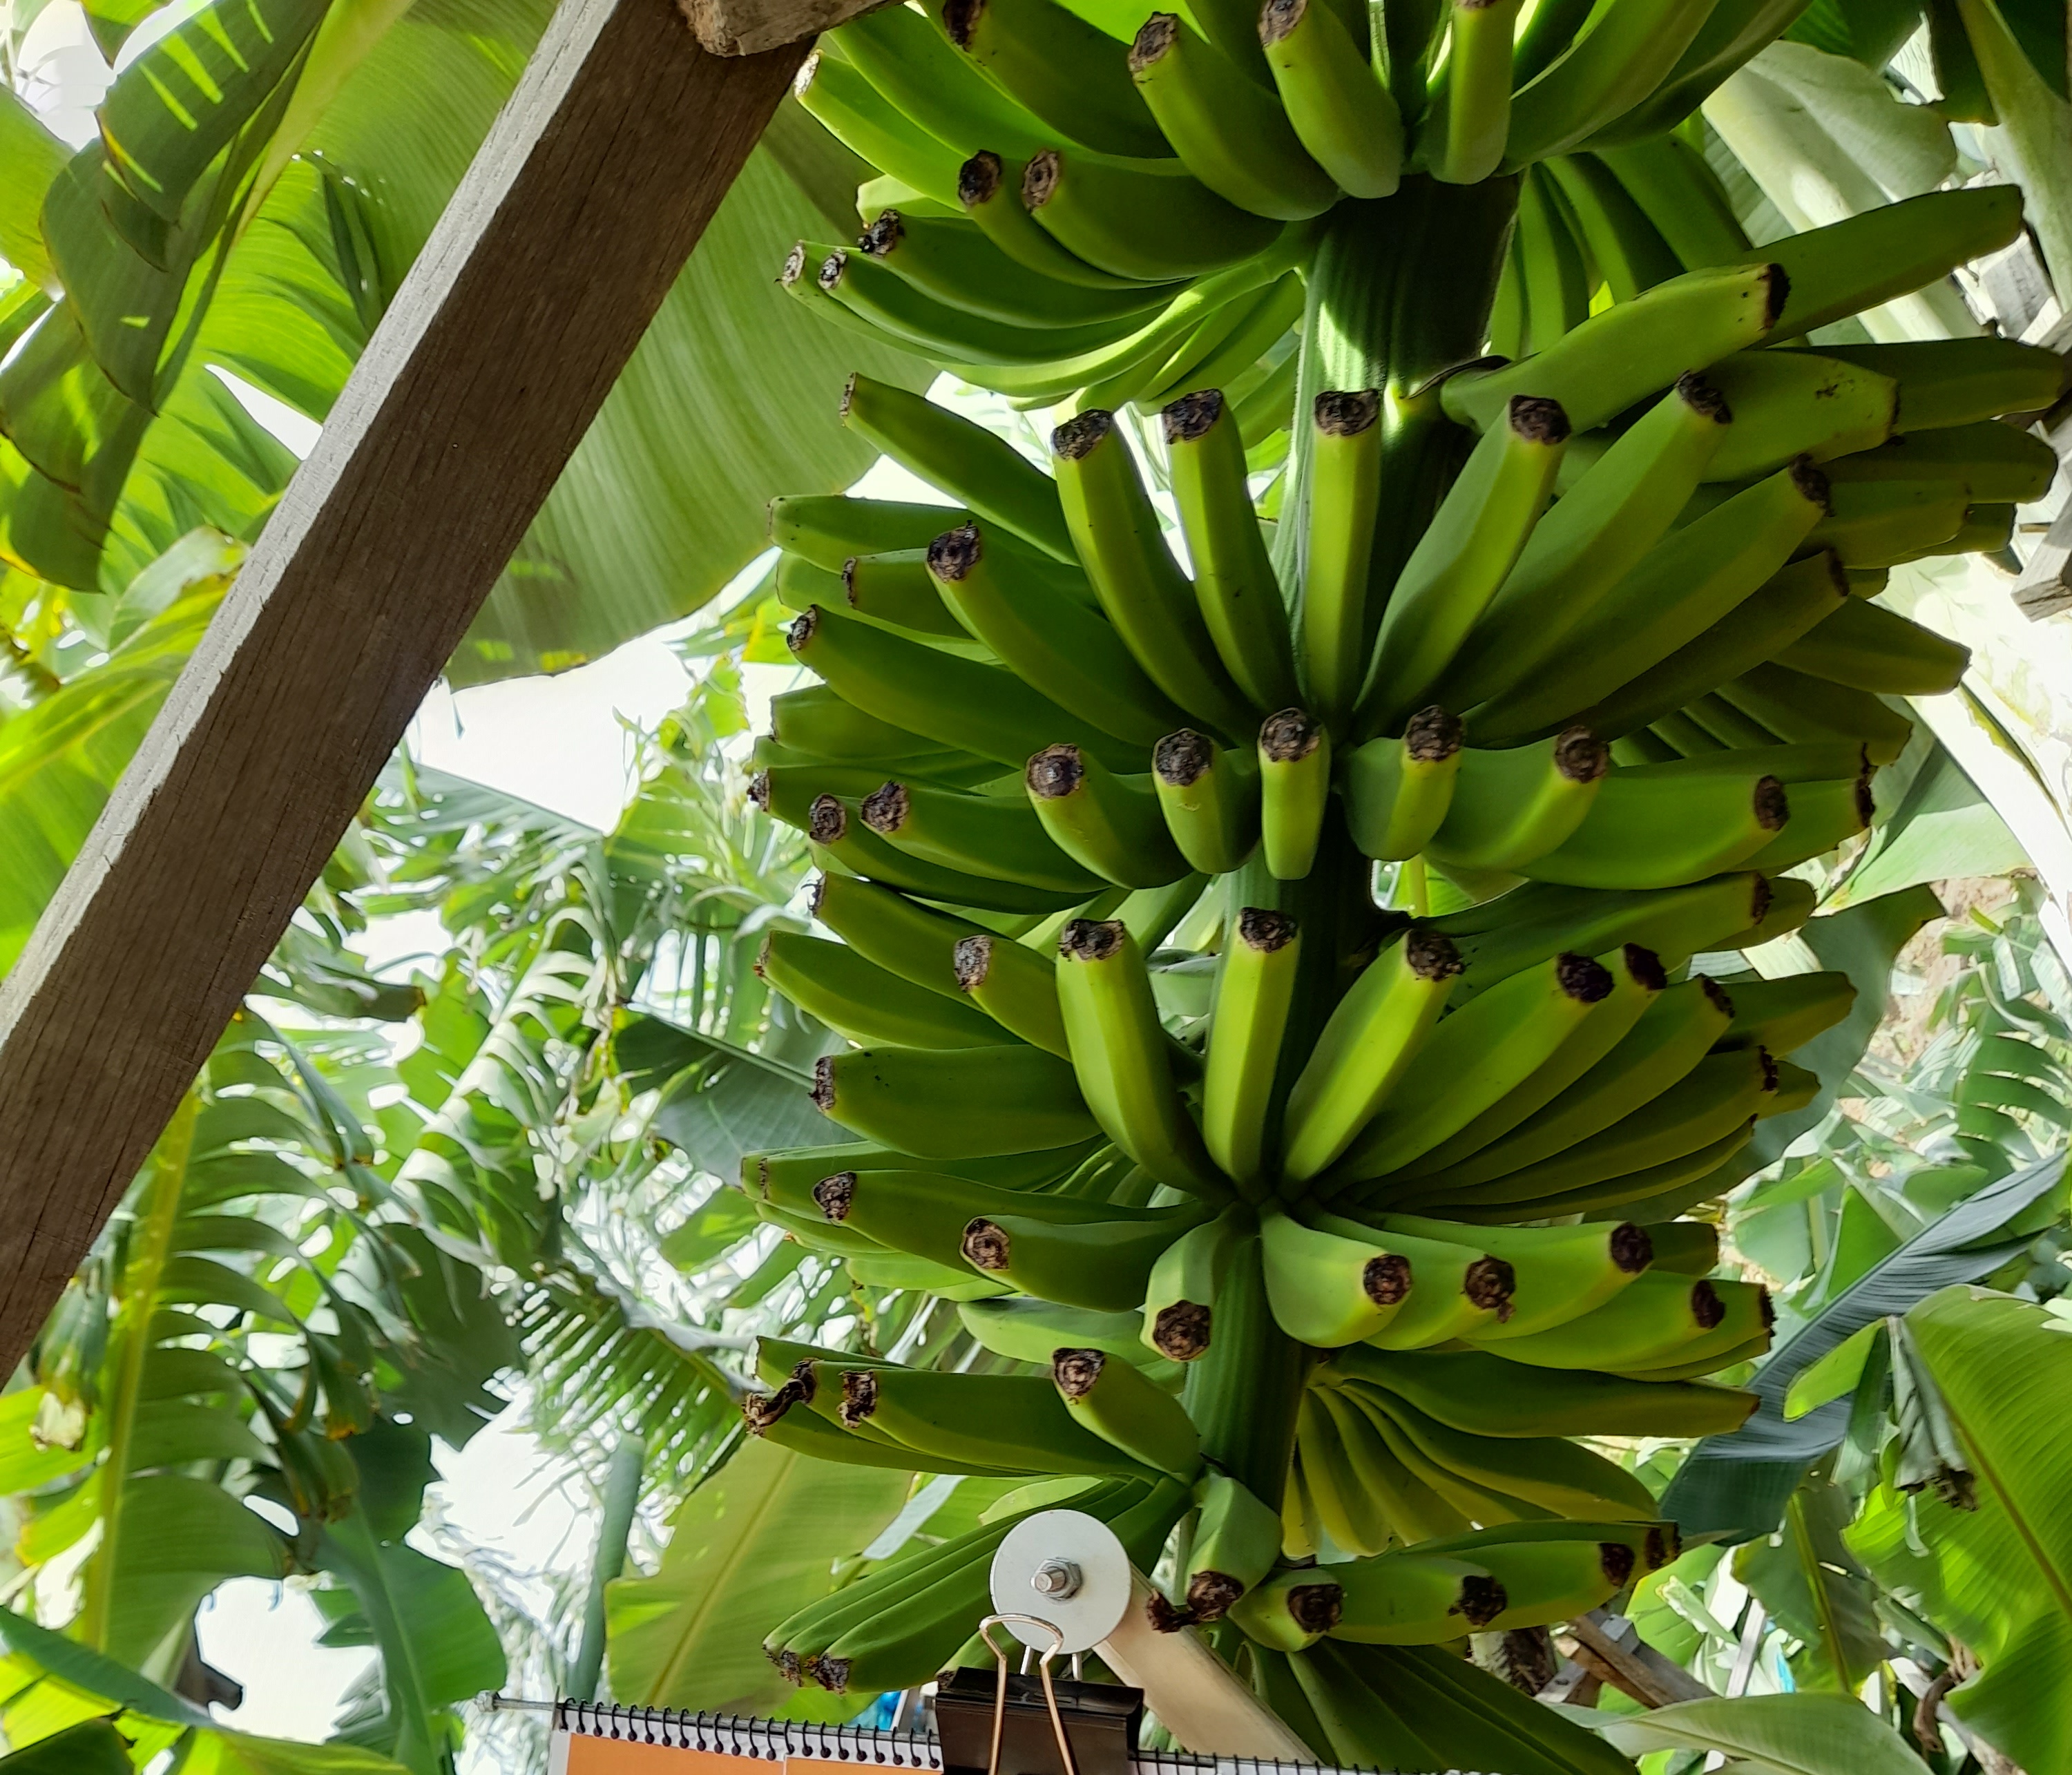
Label: Keep